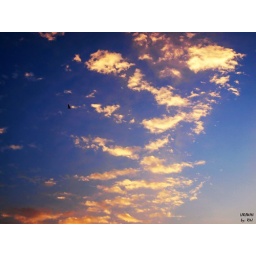
bird in the sky